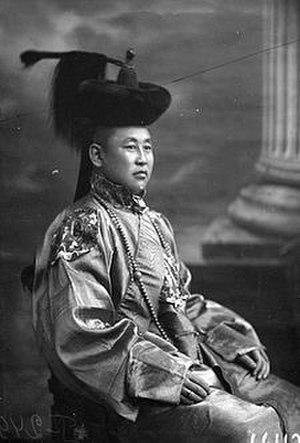
Tögs-Ochiryn Namnansüren, né en 1878 à Uyanga en Övörkhangai et décédé en avril 1919 au même endroit est un homme politique mongol, Premier ministre du pays de novembre 1912 à sa mort.